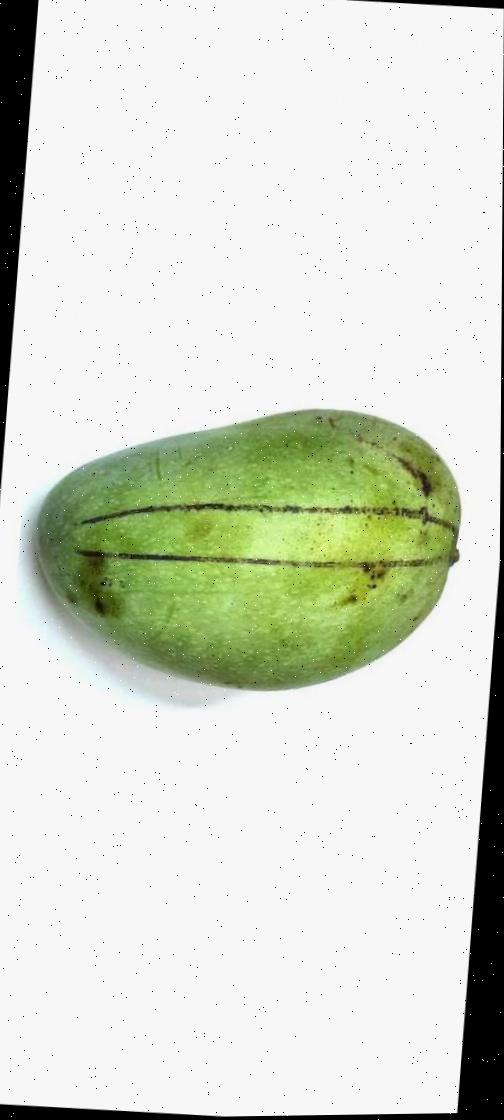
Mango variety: Fazli Shurmai